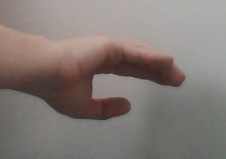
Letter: jeem